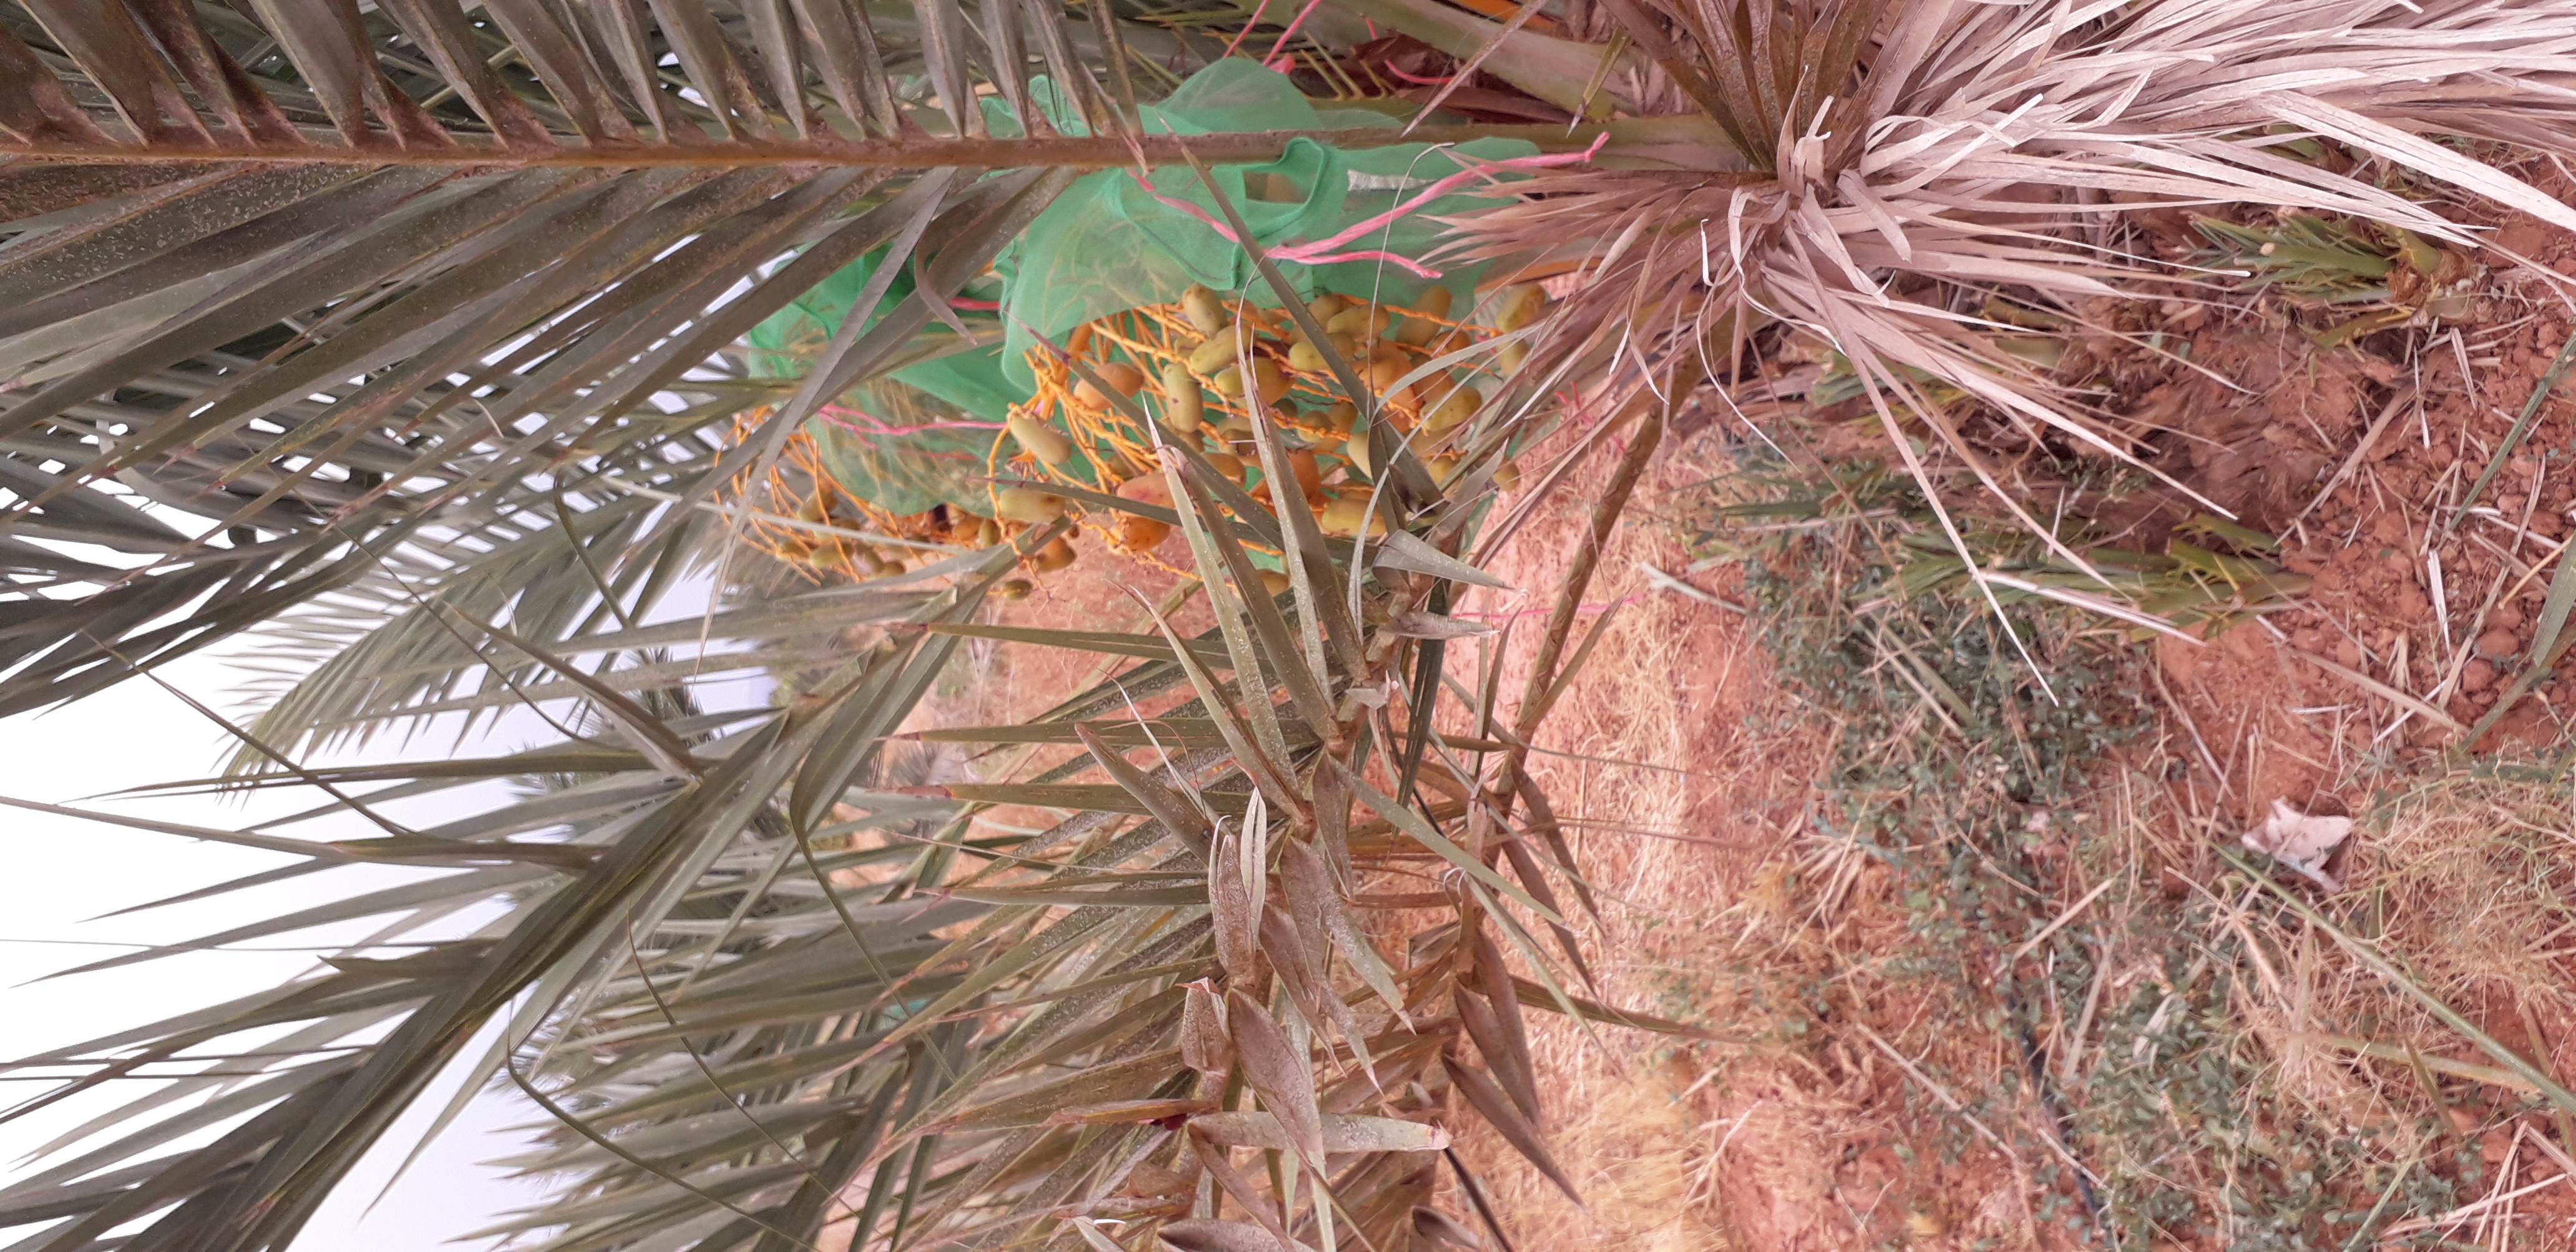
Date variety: Boumajhoul